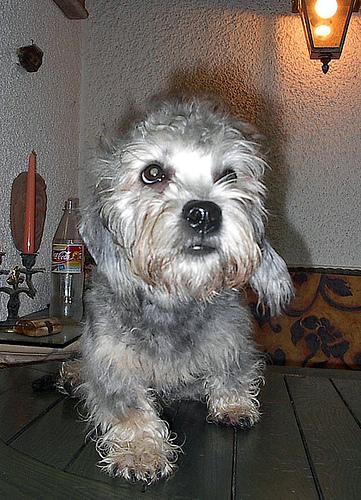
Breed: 211-n000052-Dandie_Dinmont